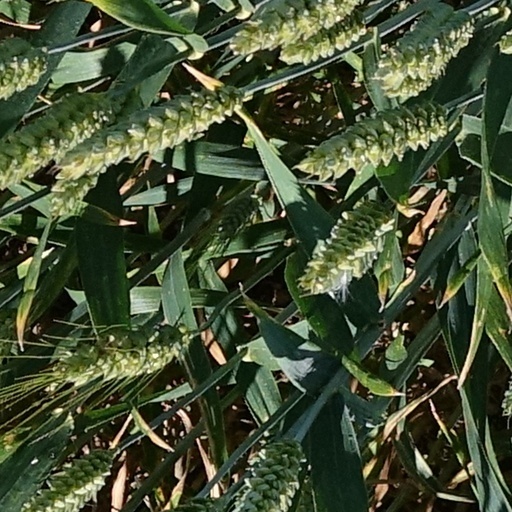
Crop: wheat